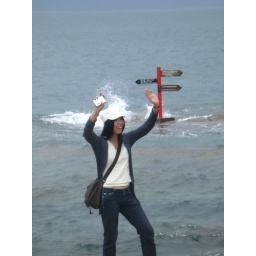
yeah - direction sign under water